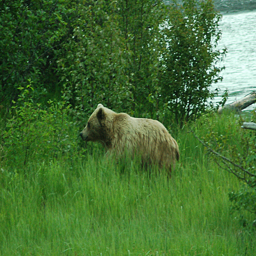
A brown bear in long, green grass by water
A bear walking across a lush green field.
a small bear is walking in some green grass
There is a bear moving past water and trees, though tall grass.
A grizzly bear is walking away from the water.